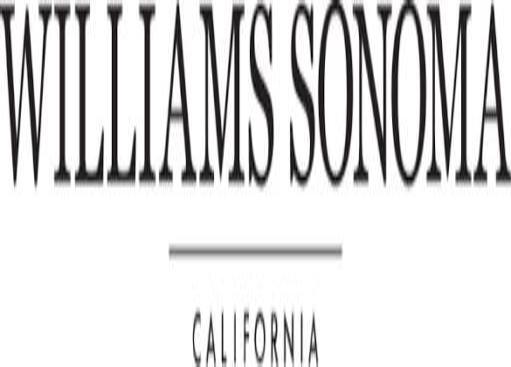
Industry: Clothes